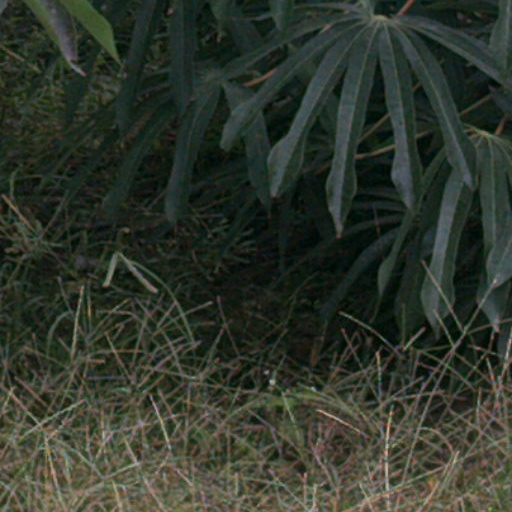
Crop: cassava